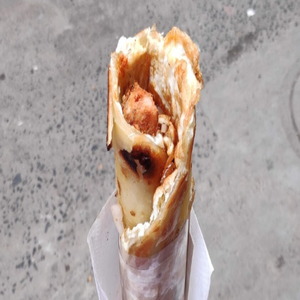
Dish: kathiroll